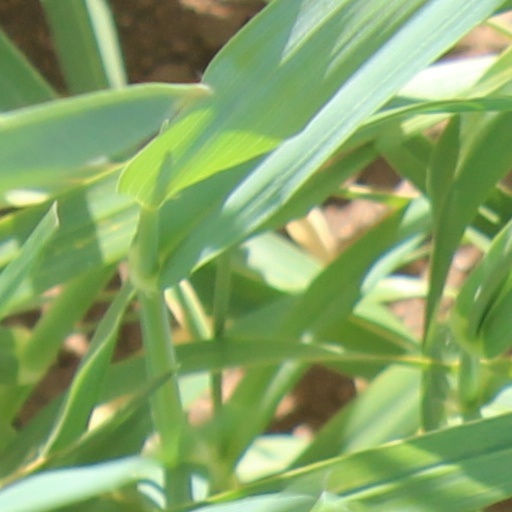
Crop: wheat